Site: brandenburg
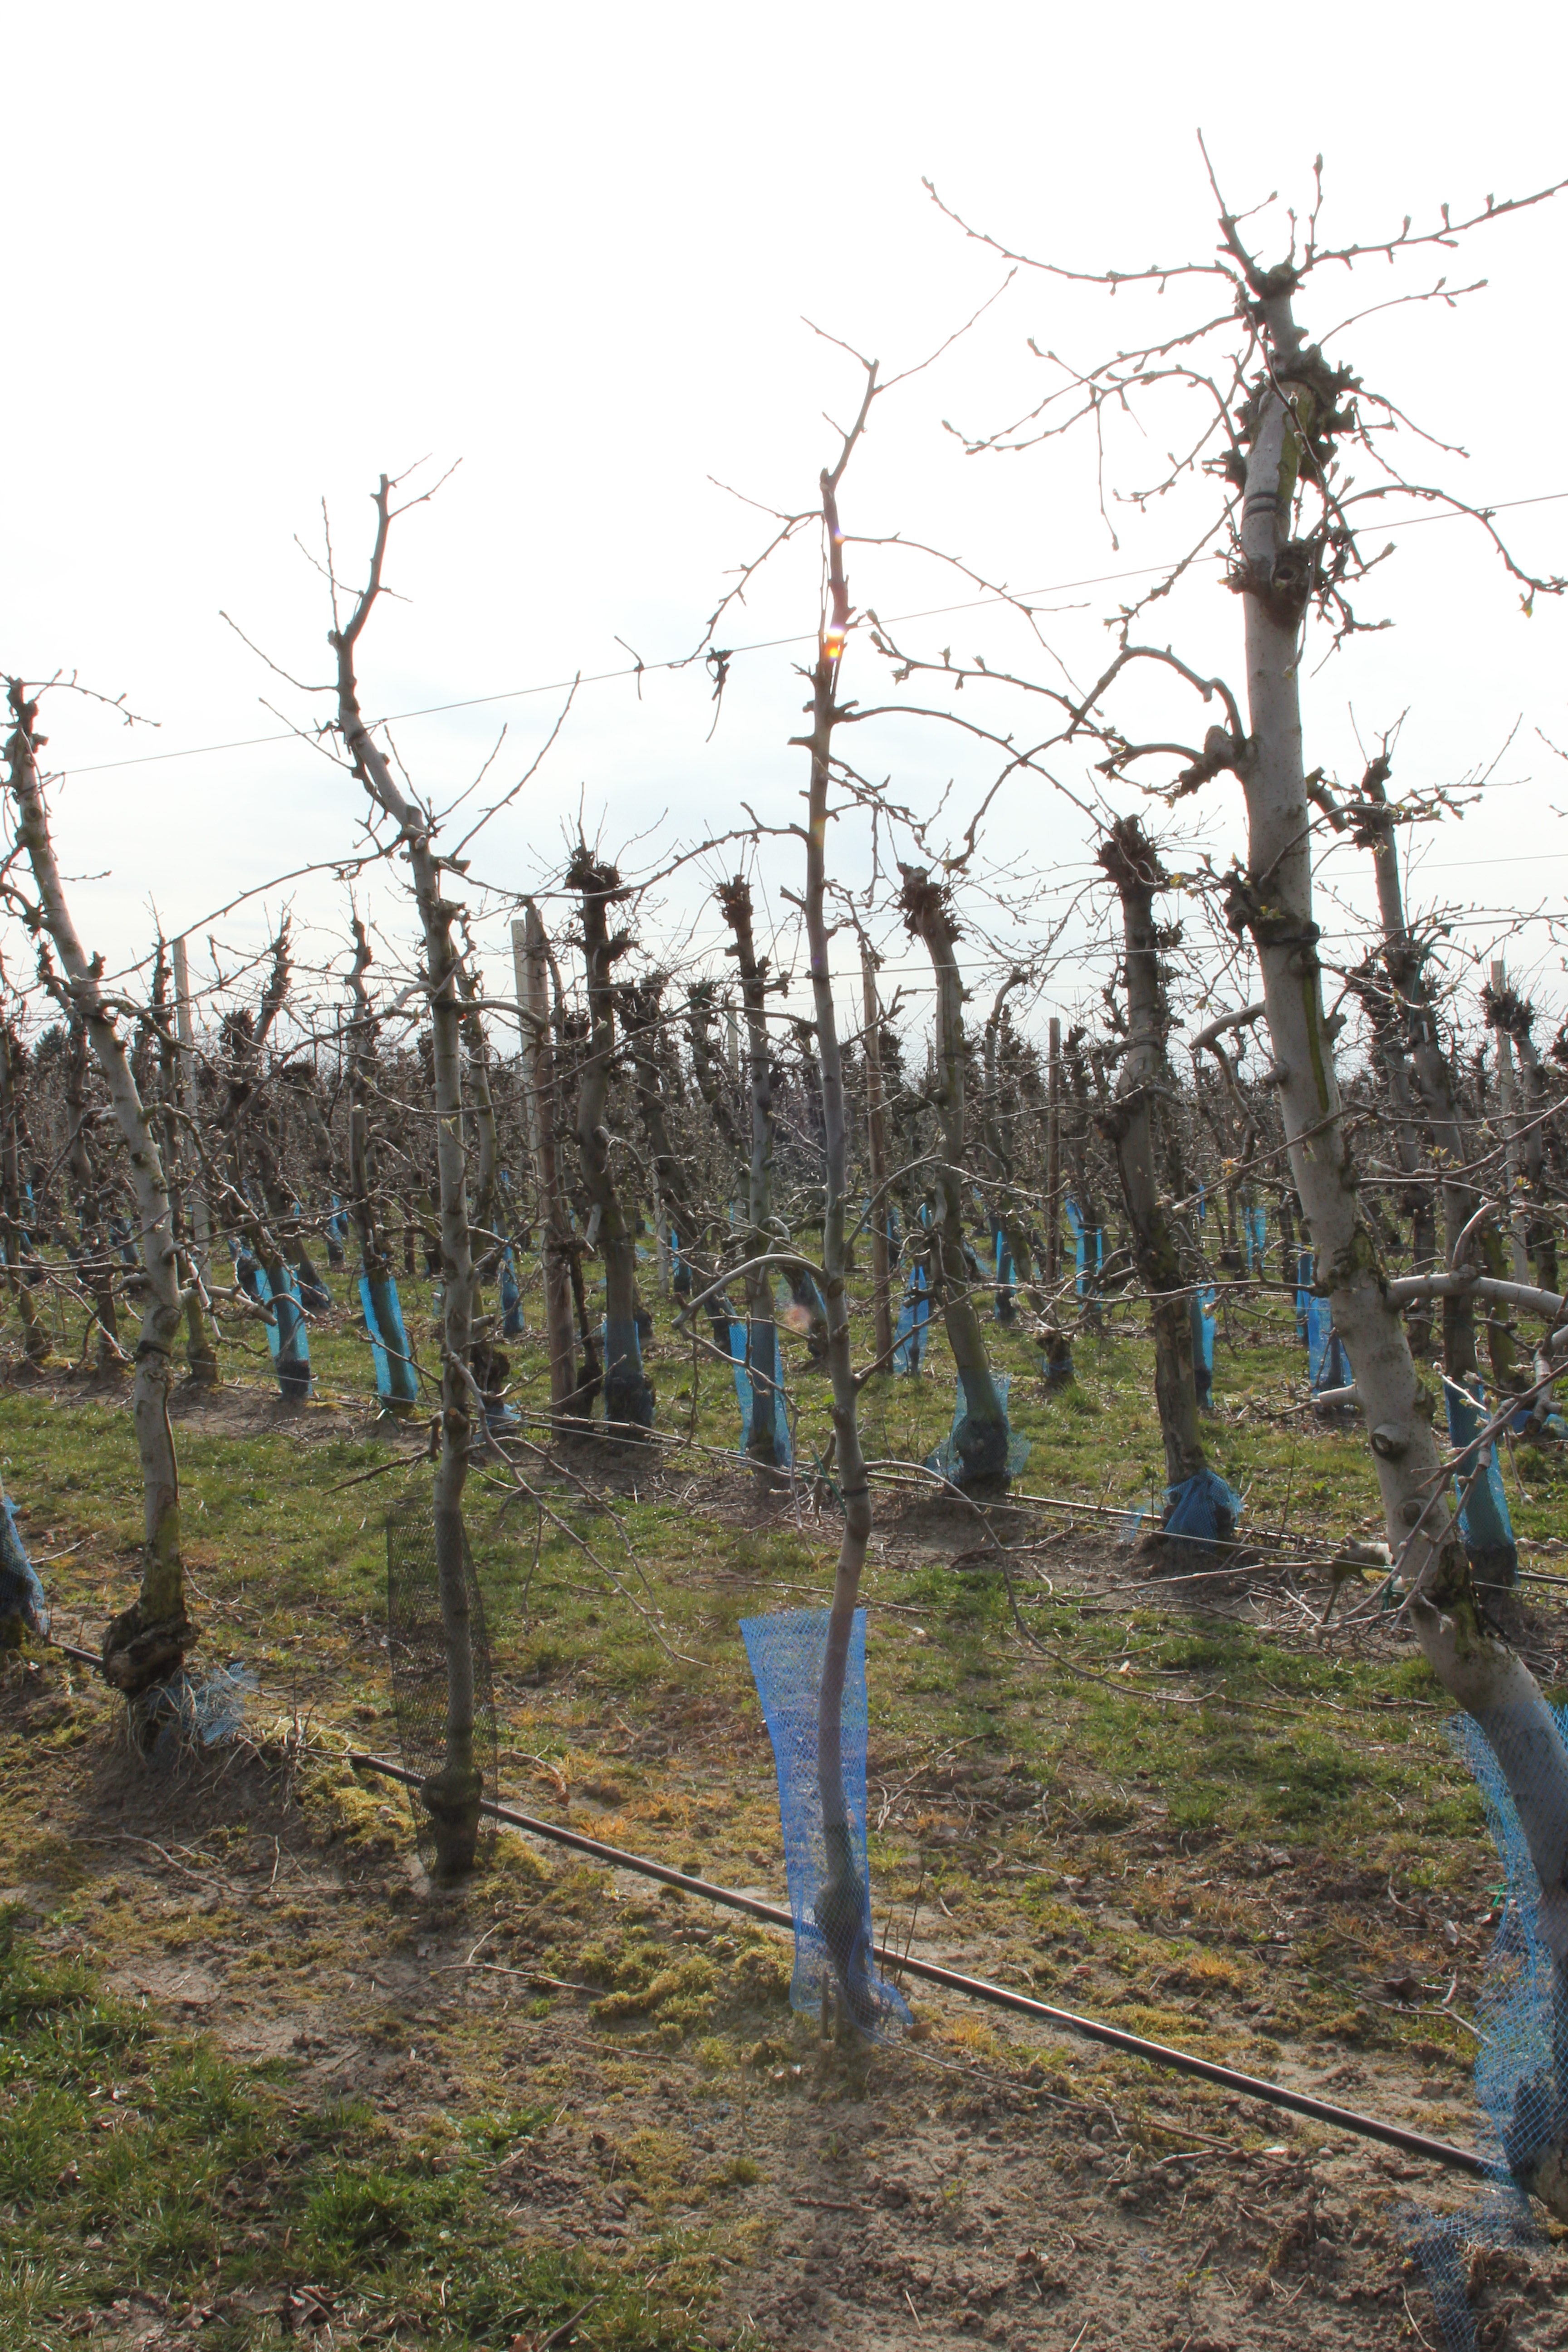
Growth stage (BBCH 54): Inflorescence emergence